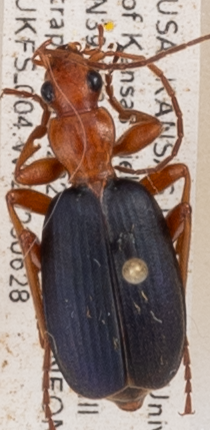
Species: Brachinus alternans
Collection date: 2023-06-28
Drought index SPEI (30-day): -1.554
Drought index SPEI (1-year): -1.69
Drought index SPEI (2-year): -0.692